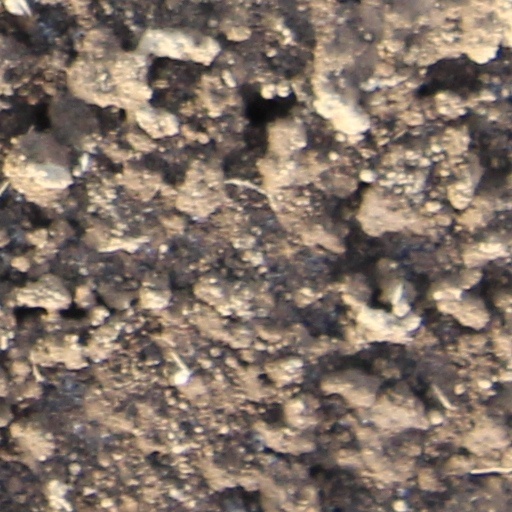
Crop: wheat